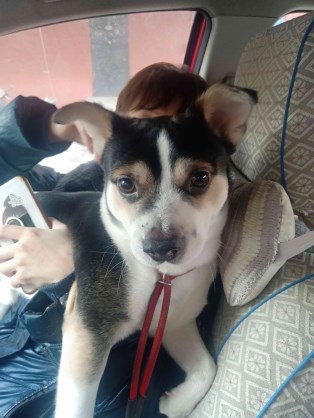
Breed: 3336-n000121-chinese_rural_dog